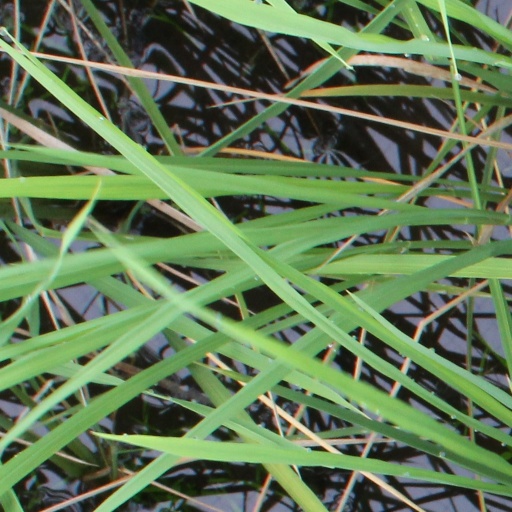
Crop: rice